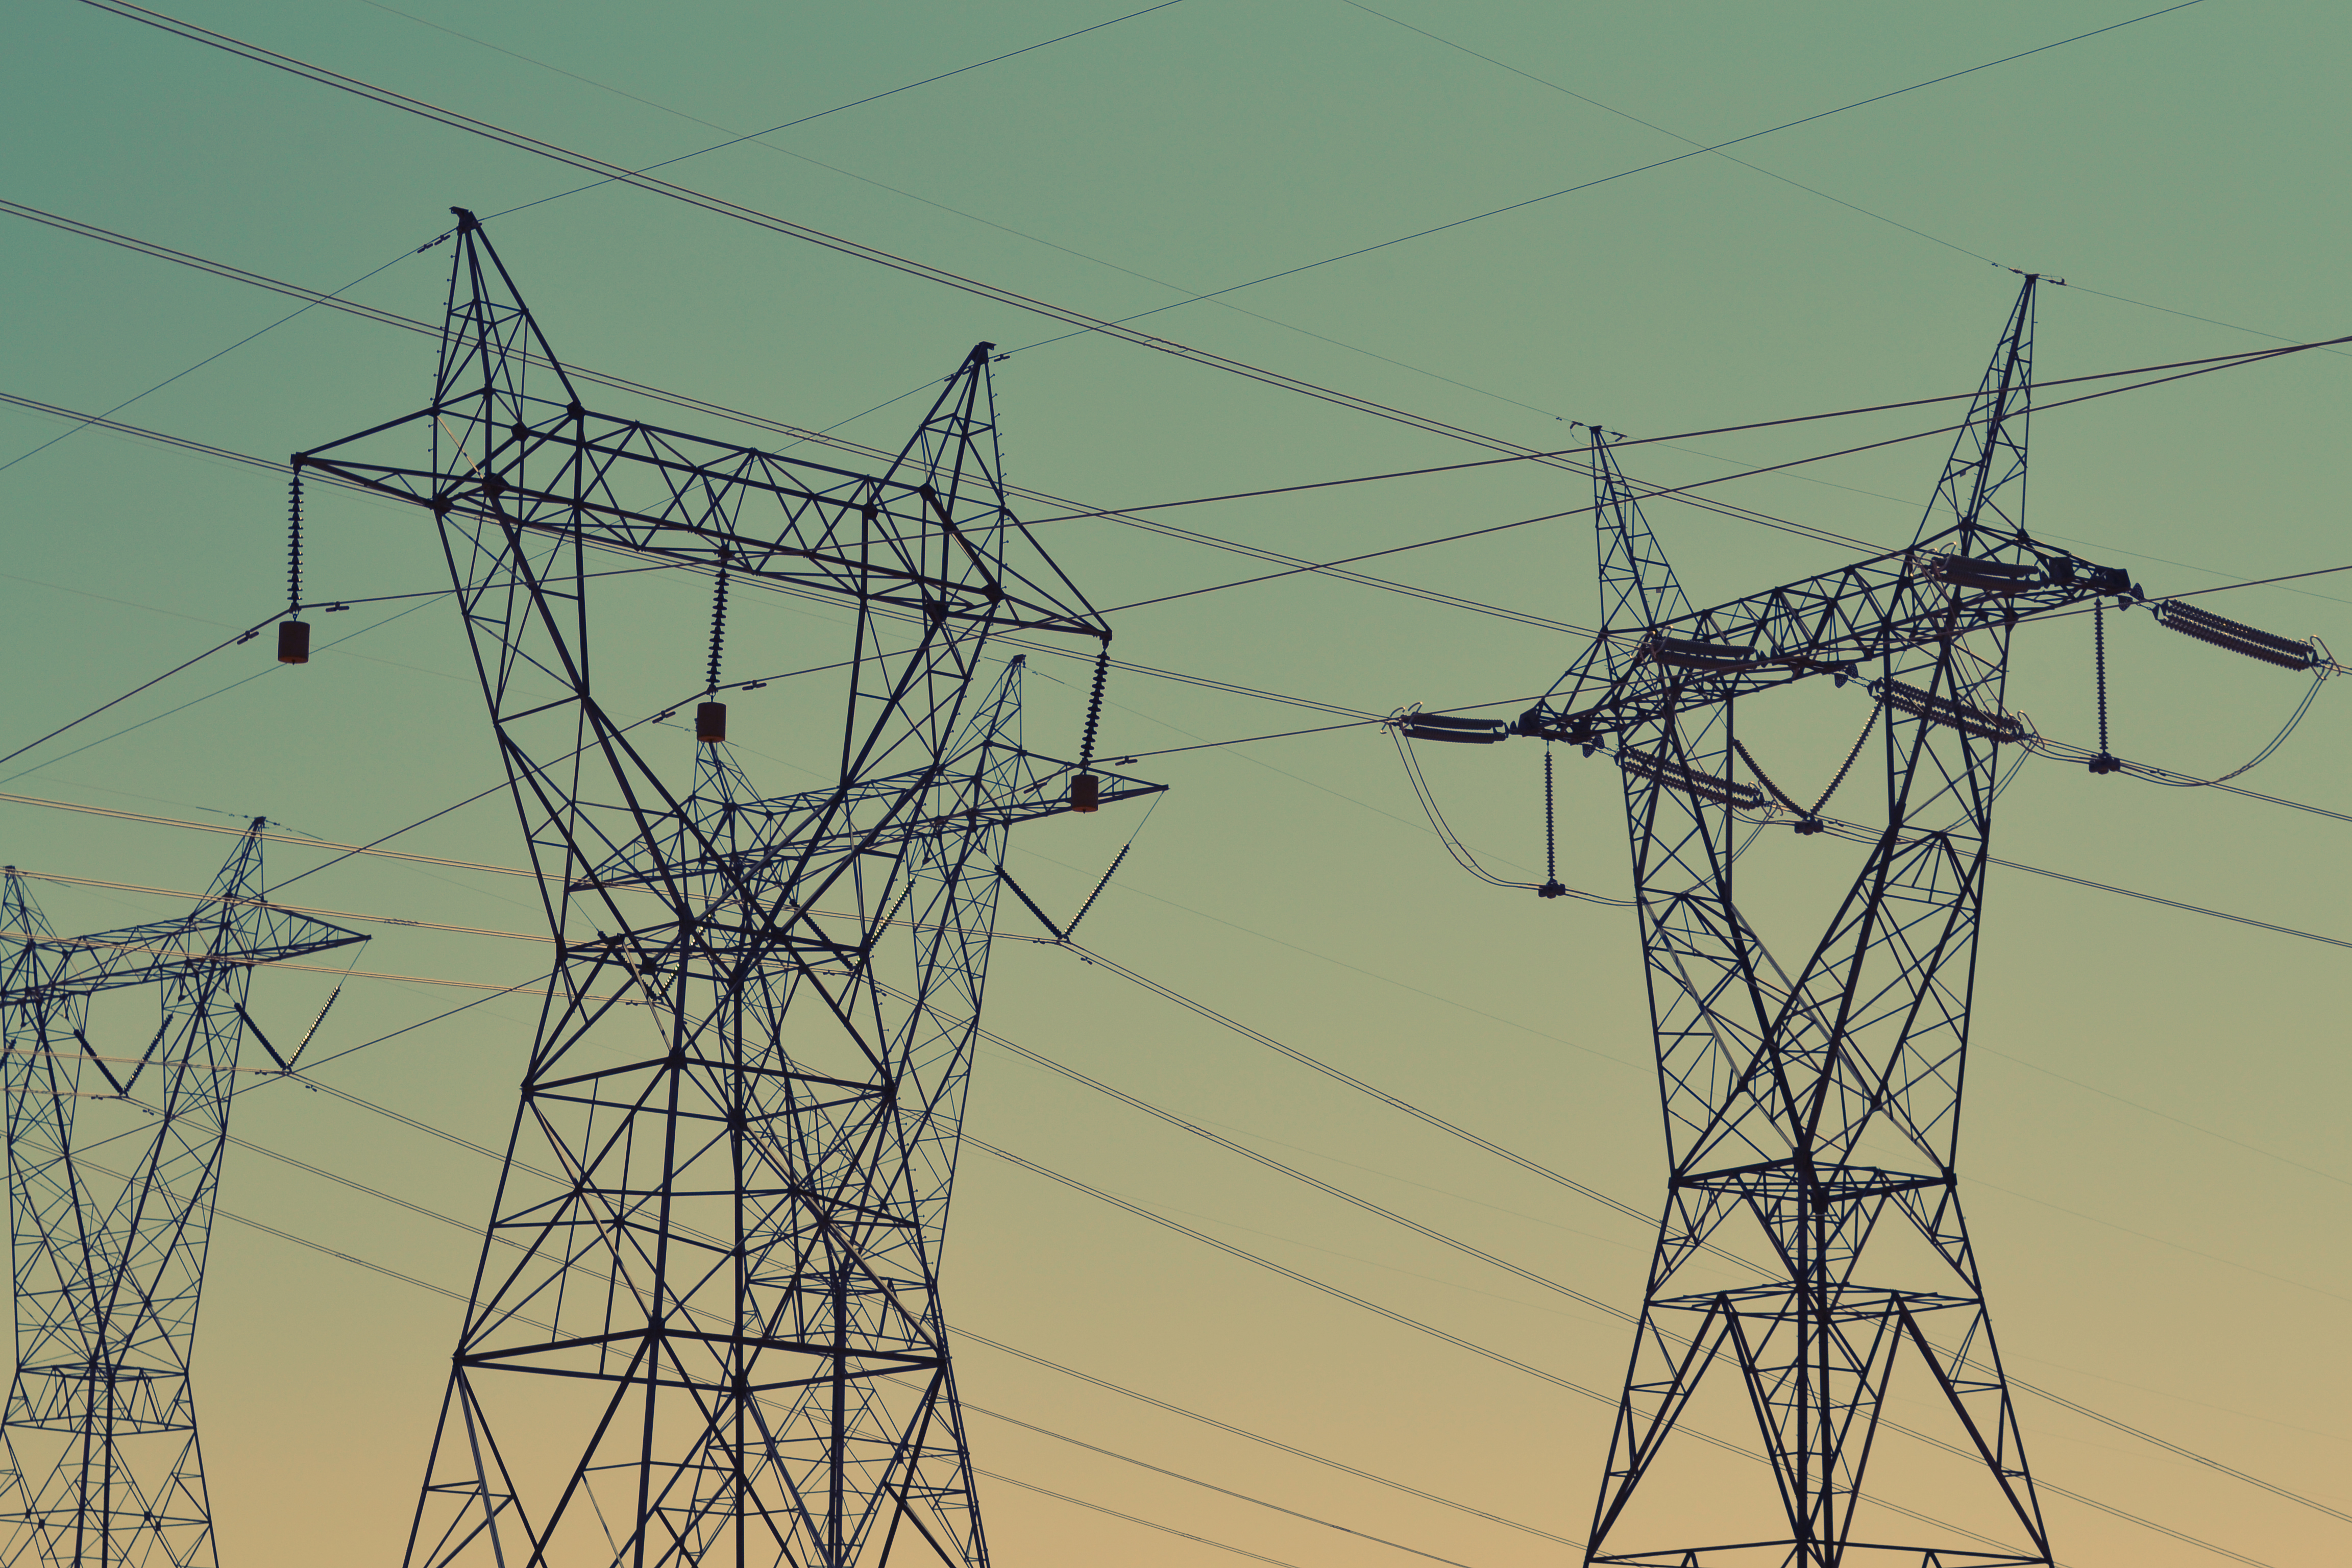
line, tower, mast, electricity, energy, high voltage, power lines, transmission tower, outdoor structure, wire fencing, electrical supply, overhead power line, outdoor power equipment, public utility